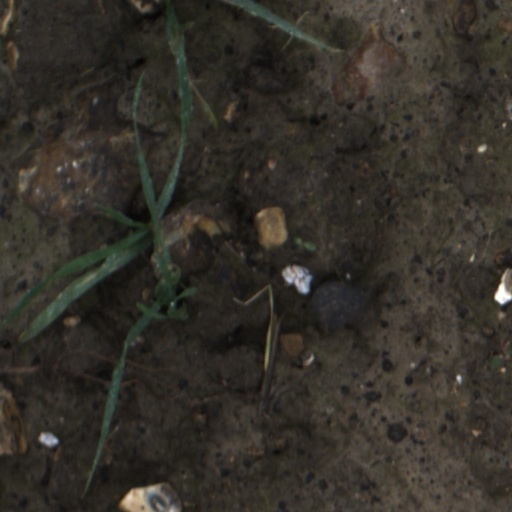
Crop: wheat